Vingtaine du Nord (St John)

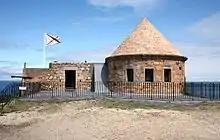
La Crête Fort

La Vingtaine du Nord is one of the three vingtaines of the Parish of St John in Jersey, Channel Islands. It contains the second highest point in Jersey at Mont Mado (473 ft).